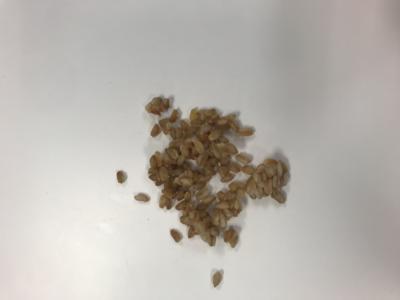
Label: generalcompost